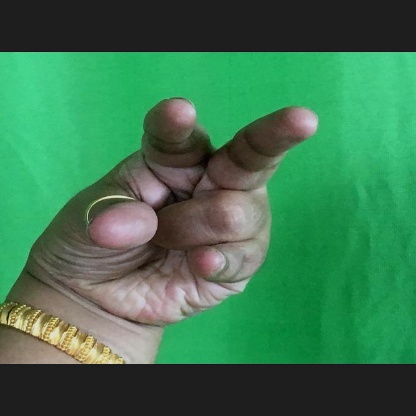
Mudra: Kangulam